Philip the Good

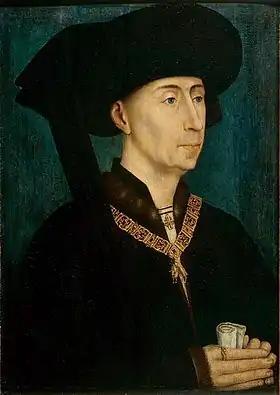
Philip, wearing the collar of firesteels of the Order of the Golden Fleece which he instituted (copy of a Rogier van der Weyden work of )

Philip III the Good (31 July 1396 – 15 June 1467) ruled as Duke of Burgundy from 1419 until his death in 1467. He was a member of a cadet line of the Valois dynasty, to which all 15th-century kings of France belonged. During his reign, the Burgundian State reached the apex of its prosperity and prestige, and became a leading centre of the arts.